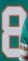
Number: 8